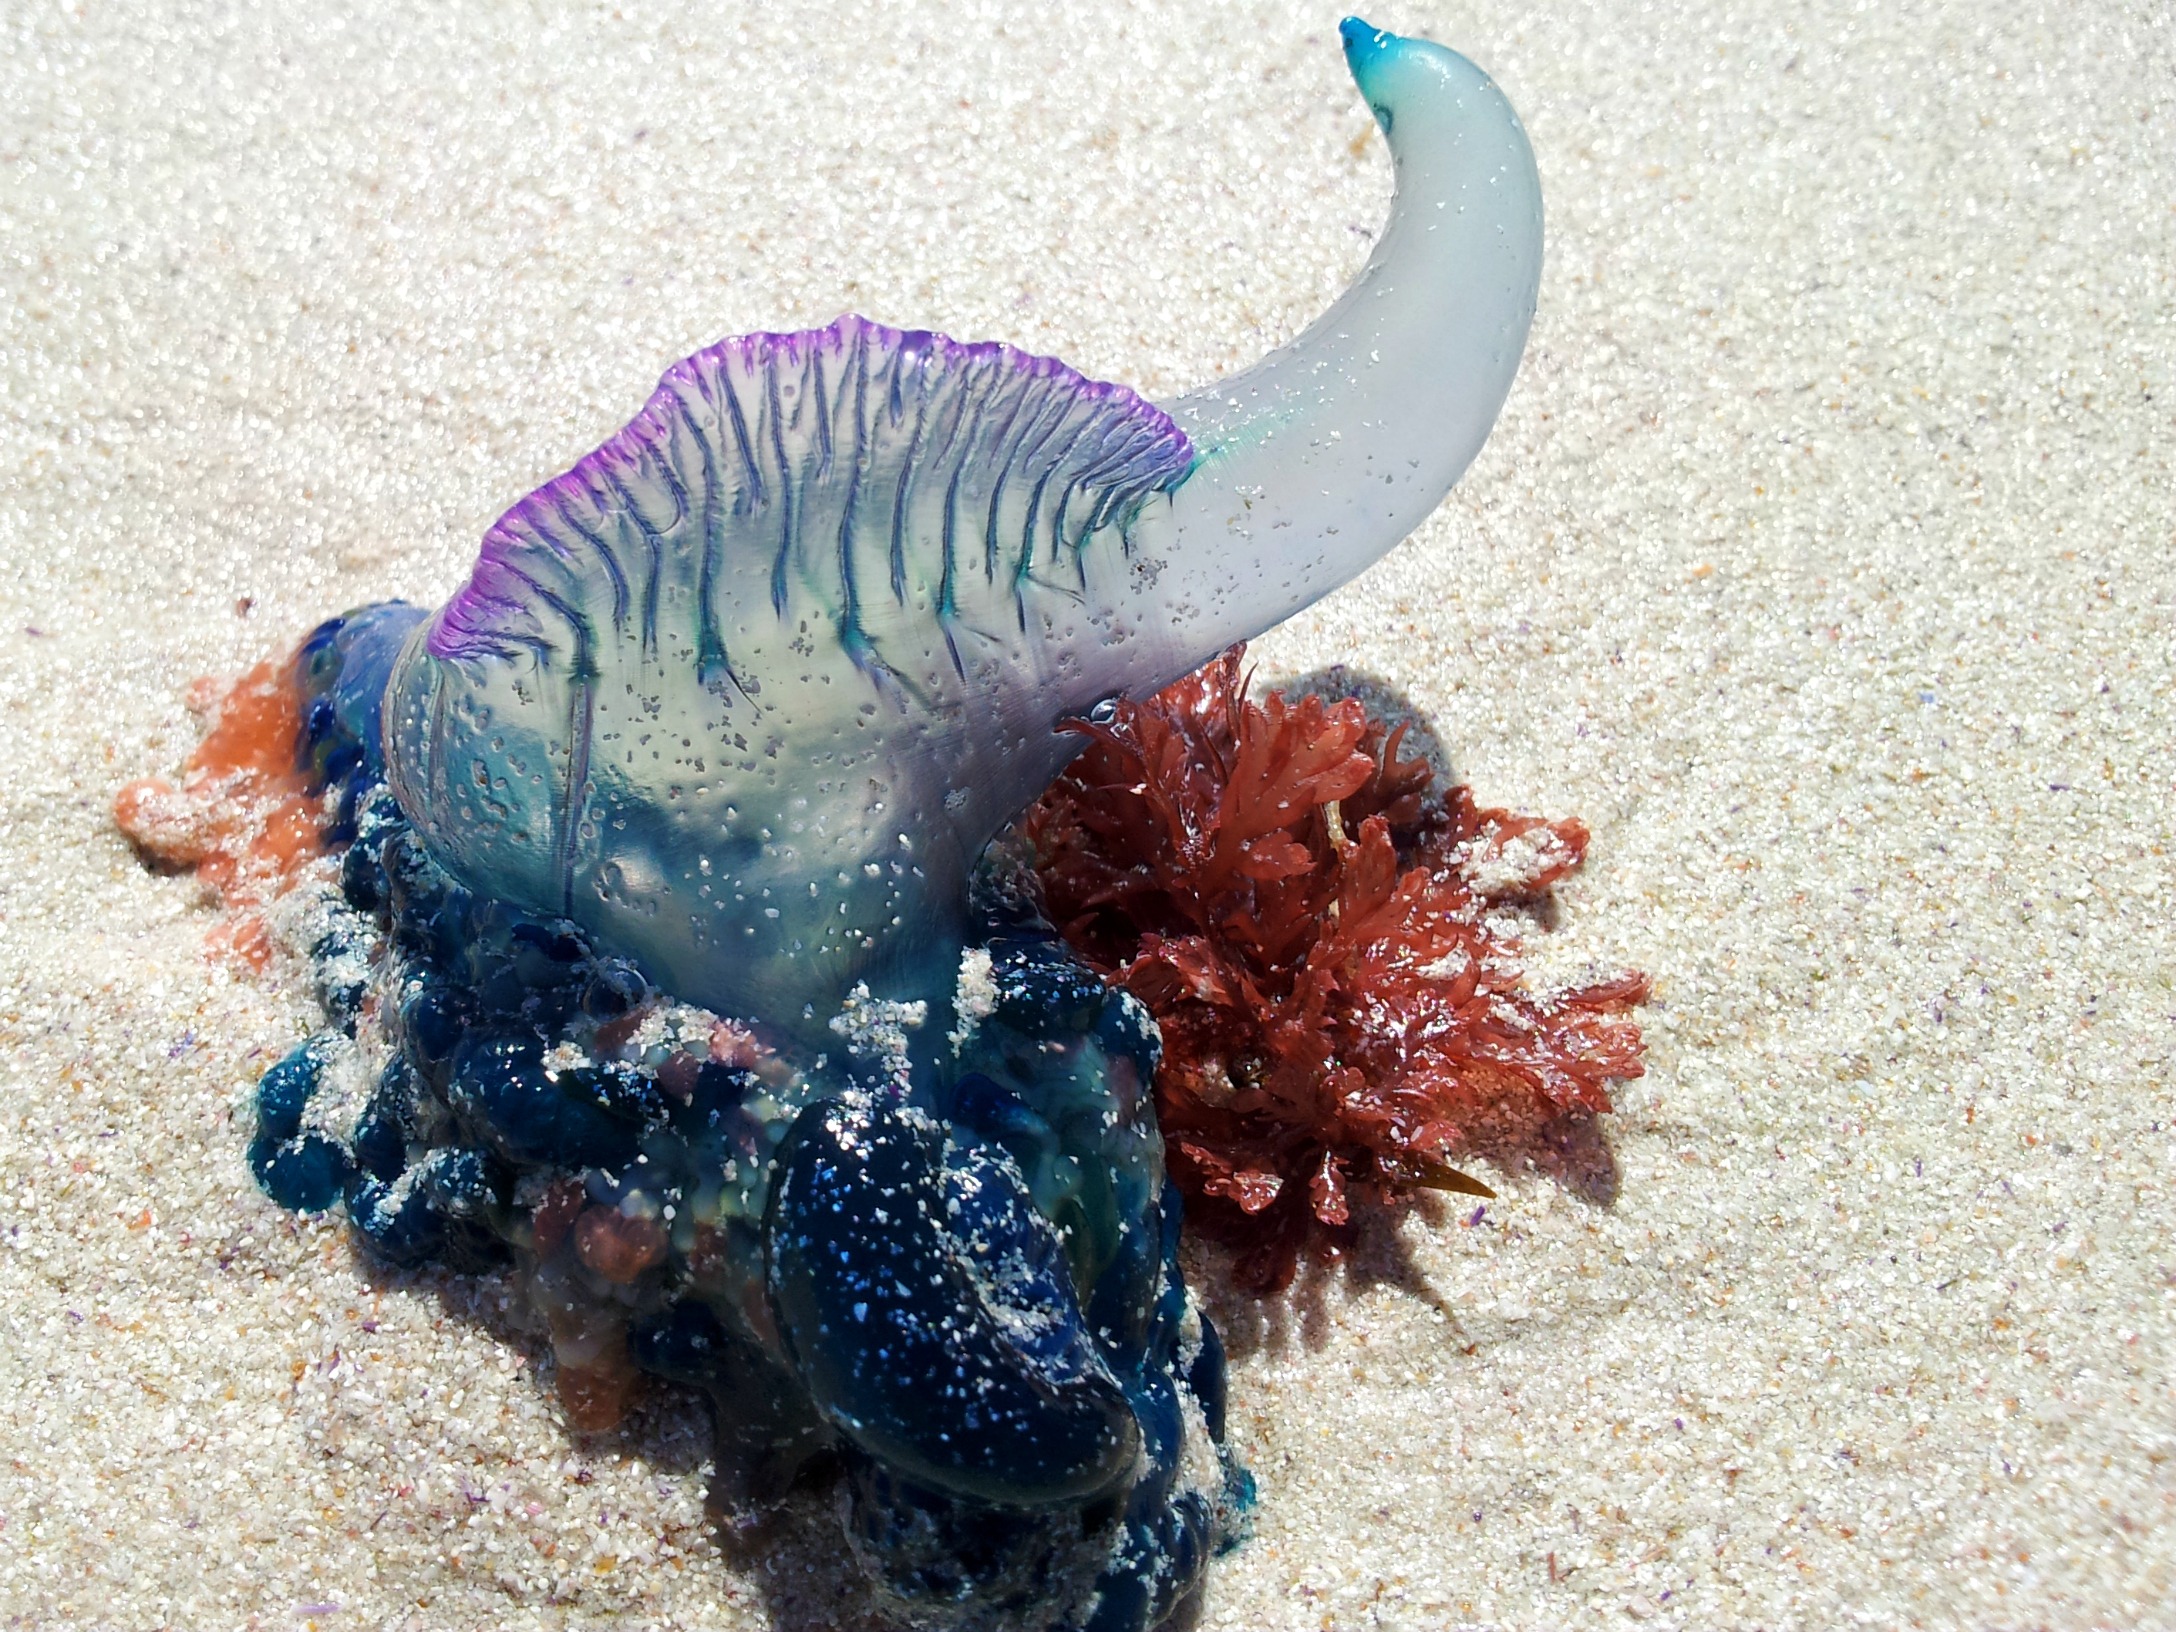
beach, sea, ocean, seaside, biology, blue, fish, sea animal, coral, invertebrate, reef, sea life, amazing, beautiful, bluebottle, marine biology, kleinmond, portuguese man o war, living creature, colorful south africa